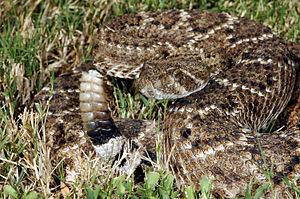
Abo et son évolution, Arbok, sont deux espèces de Pokémon de première génération.